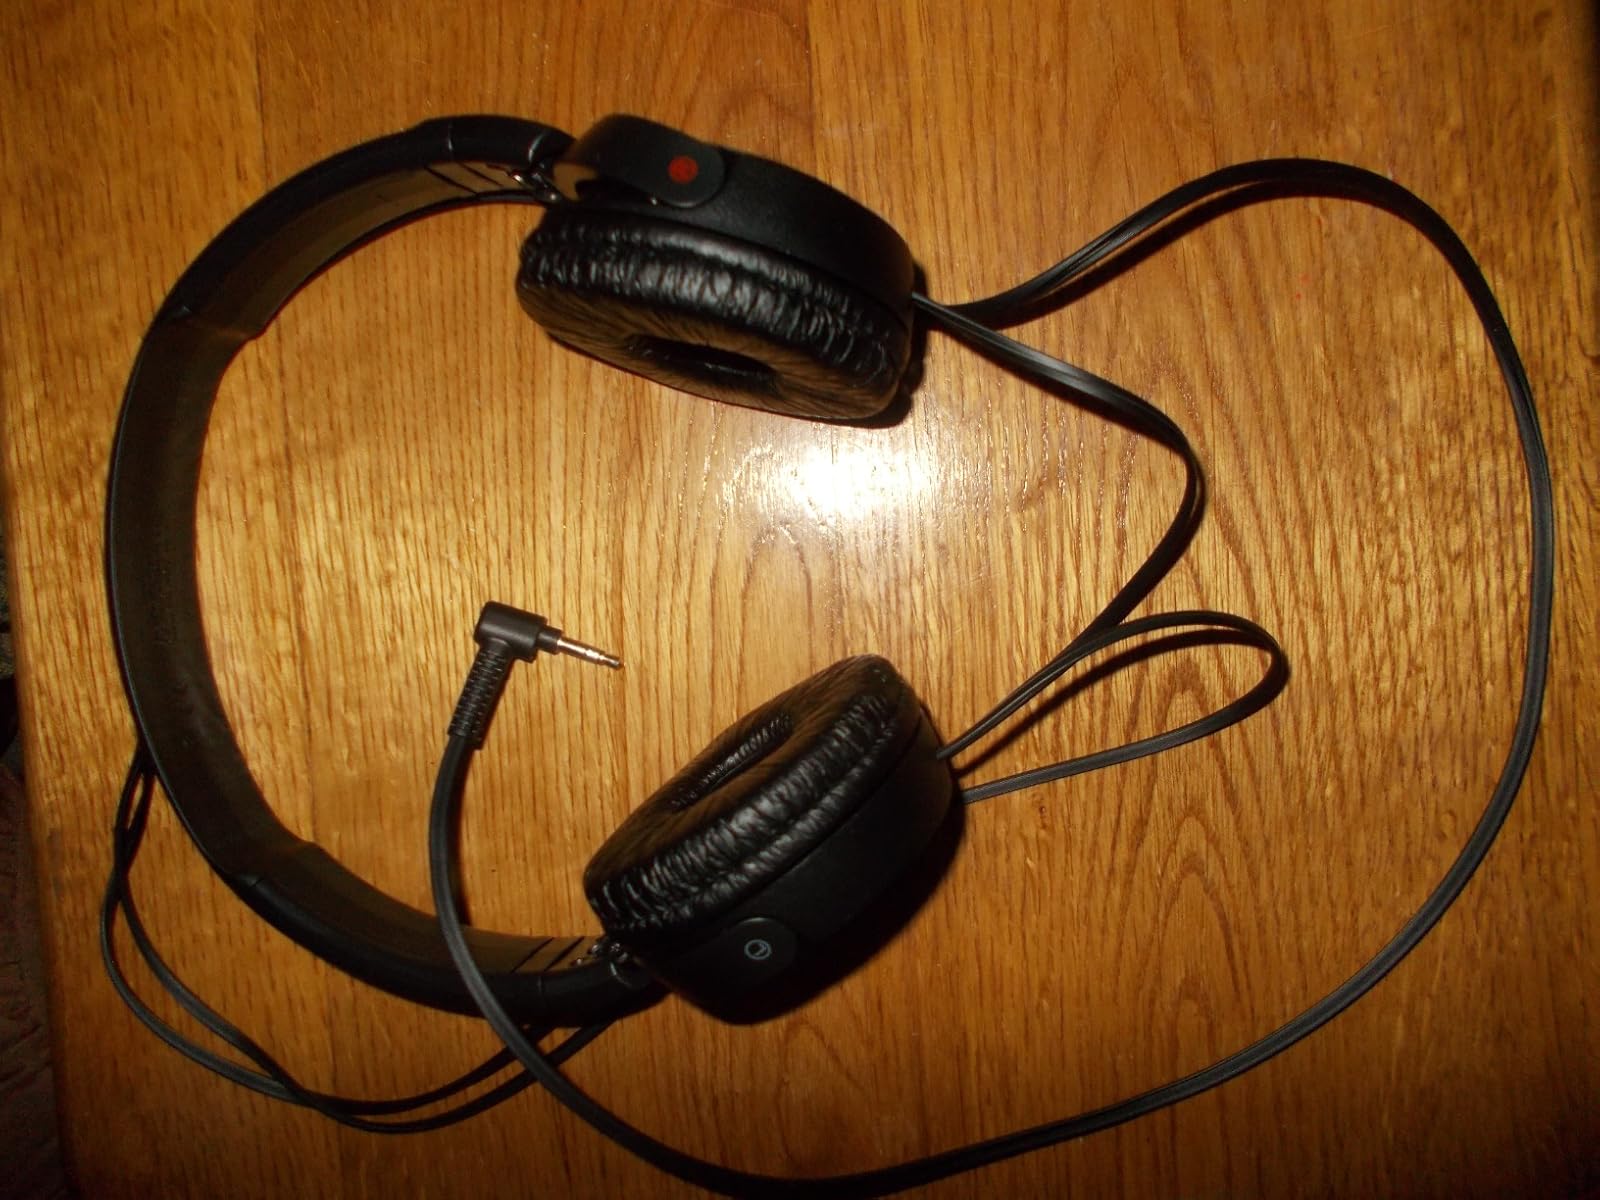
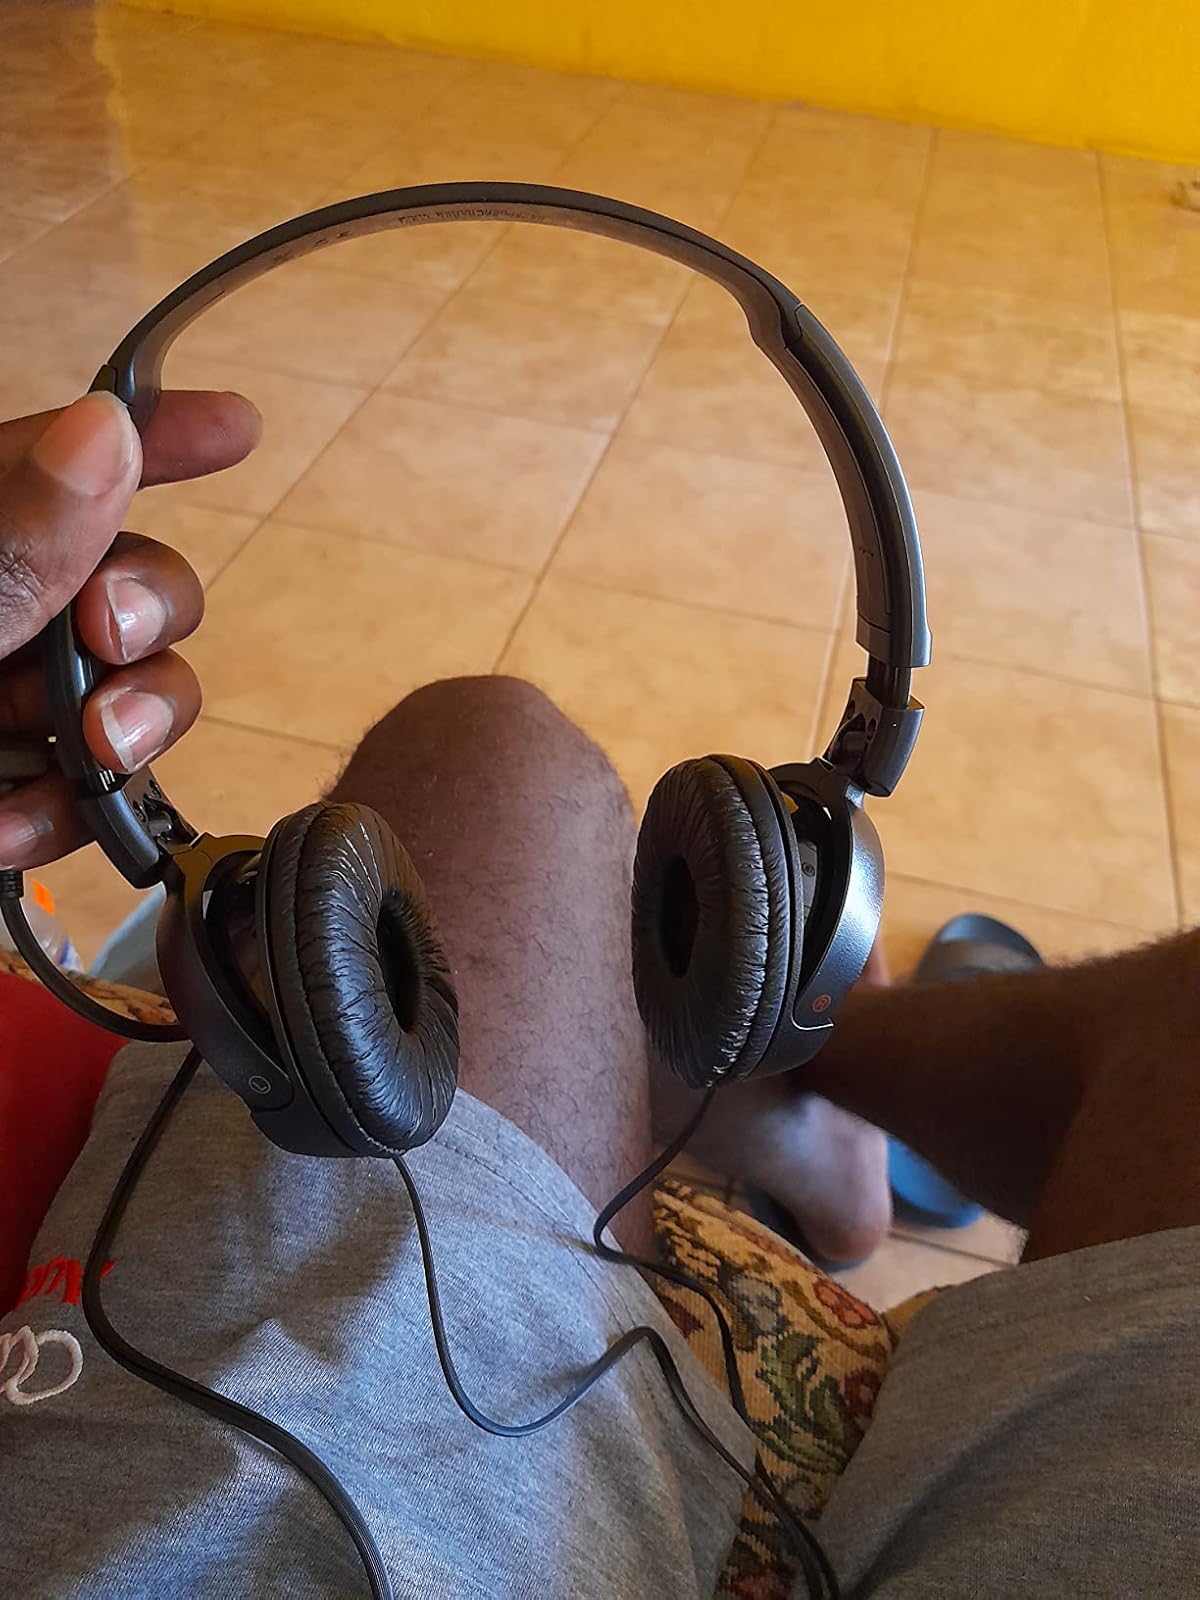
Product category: headphones
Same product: yes